University of Batna 2

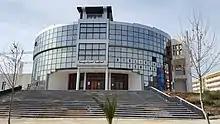
UB2 Central Library at Fesdis Main Campus

UB2 has a central library situated in Fesdis Main Campus, and 8 dedicated faculty and institute libraries.